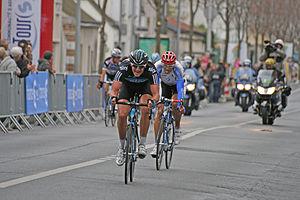
Ian Stannard est un coureur cycliste britannique, membre de l'équipe Ineos. Il a remporté le championnat de Grande-Bretagne sur route en 2012 et le Circuit Het Nieuwsblad en 2014 et 2015.